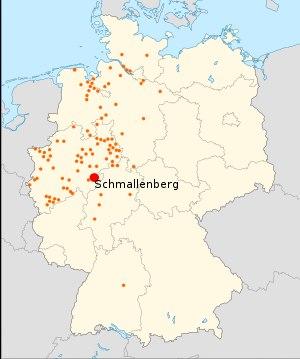
Le virus de Schmallenberg est un virus, apparu en Europe en 2011, qui affecte le bétail provoquant des maladies congénitales fœtales et de la mortinatalité. En fait, il s'agit plus exactement de malformations néonatales mais non-héréditaires car ne dépendant pas du patrimoine génétique parental ou de l'insémination artificielle.